Manveus of Bayeux

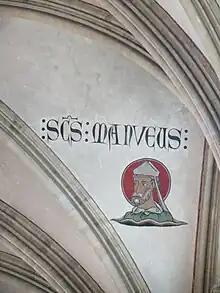
Miniature of Saint-Manvieu

Manvieu or Manveus' or sometimes Manve, Mange, Manvien, Mar-Wig, (died 480) was the sixth bishop of Bayeux.